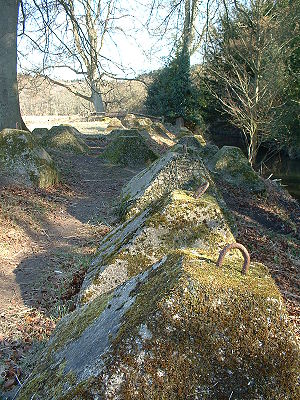
Dragetand / Militære feltanlæg
Dragetænder på GHQ-linjen, fotograferet i England, 2006.
Under Anden Verdenskrig, benyttede man ordet "dragetænder" til firkantede pyramideformede spærringer, der blev benyttet til at kontrollere og umuliggøre fjendens transport. Opfindelsen blev hurtigt spredt, og blev især benyttet på Siegfried-linjen.